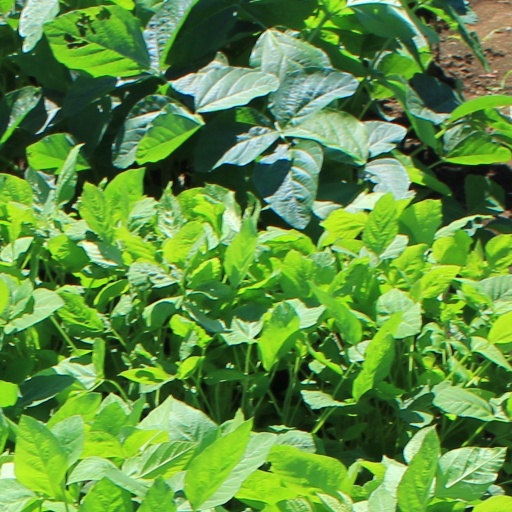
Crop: soybean